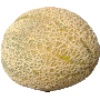
Label: cantaloupe